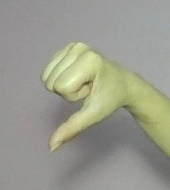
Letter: waw